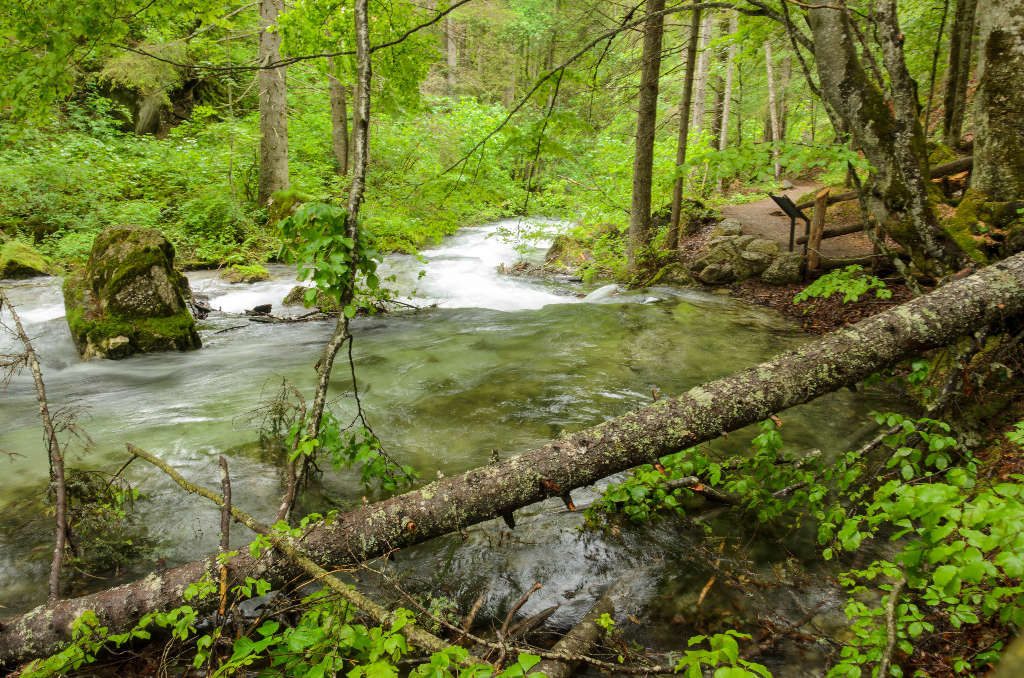
Distortion: brightness